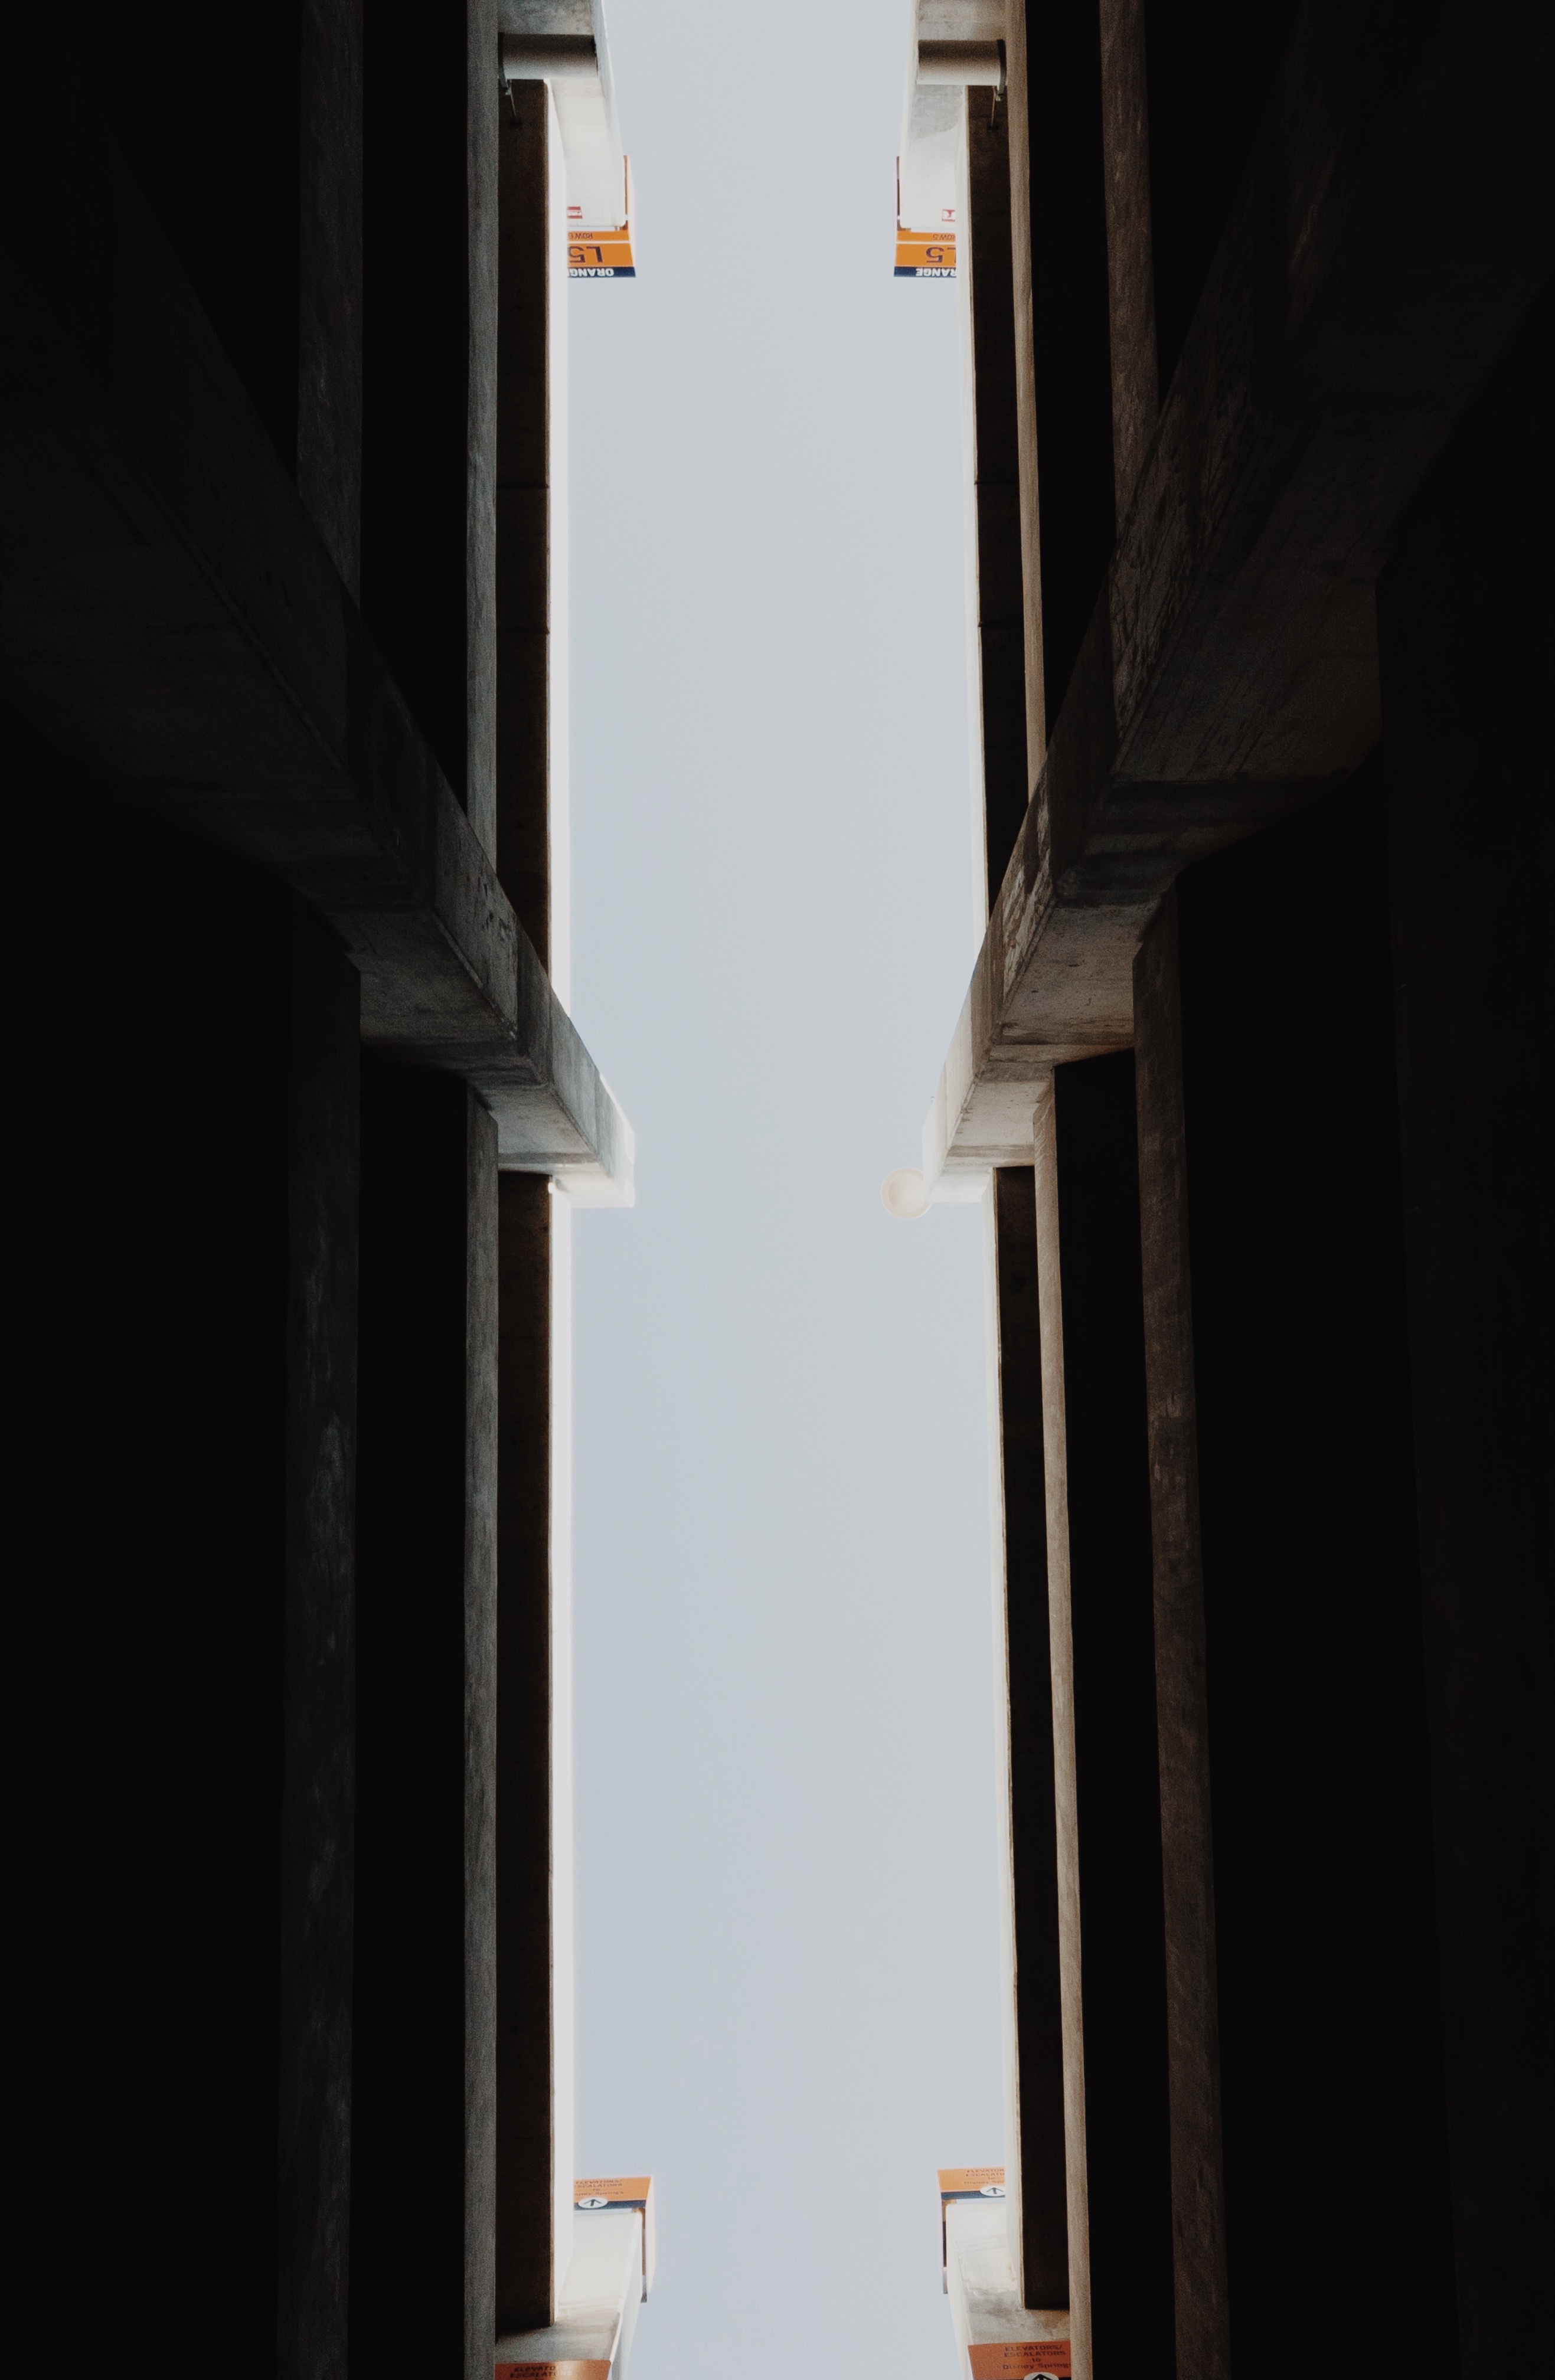
light, architecture, white, house, window, wall, column, color, darkness, black, lighting, interior design, shape